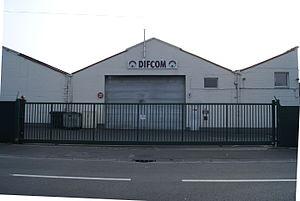
Entrepôts de DIFCOM, Ascq.
La société Difcom est une entreprise qui distribue et importe plus de 300 bières de spécialité, de l'eau minérale et des boissons énergisantes. Elle est située à Ascq, à Villeneuve-d'Ascq.